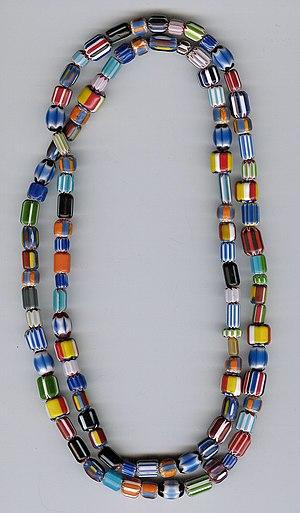
La culture « Caborn-Welborn » était une culture préhistorique nord-américaine, définie par les archéologues comme une manifestation culturelle appartenant à la période du « Late Mississippian ». Cette culture s’est développée grâce à la disparition de la chefferie d’Angel Mounds, située dans le sud de l’état d’Indiana actuel. Cette culture est apparue aux alentours de l’an 1400 et semble avoir disparue vers l’an 1700. Elle représente la dernière occupation du sud de l’Indiana par les Américains natifs avant la colonisation européenne. Cependant, il est difficile de déterminer quel groupe ethnique natif descend de cette culture.